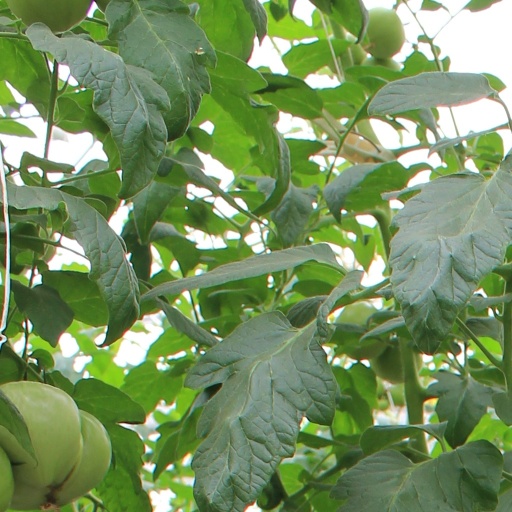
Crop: tomato